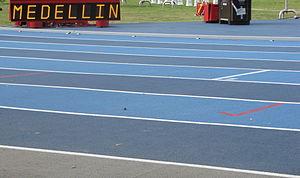
Les Jeux sud-américains de 2010, officiellement connus comme les IXᵉ Jeux sud-américains, se sont déroulés du 17 au 30 mars 2010, bien que l'inauguration officielle ait eu lieu le 19 mars, à Medellín en Colombie. La ville de Medellín a été élue parmi trois villes candidates lors du Congrès de l'organisation sportive sud-américaine précédant le lancement des Jeux sud-américains de 2006 le 7 novembre 2006 à Buenos Aires. C'est la première fois que la Colombie accueille une des éditions de cette compétition multisports qui a lieu tous les quatre ans depuis 1978 et où les pays affiliés à l'ODESUR s'affrontent.